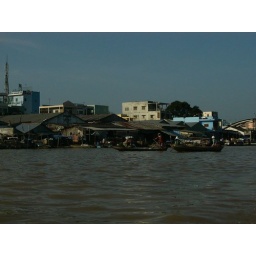
Floating market and homes by the river